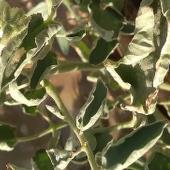
Crop: Tomato
Condition: virosis-d